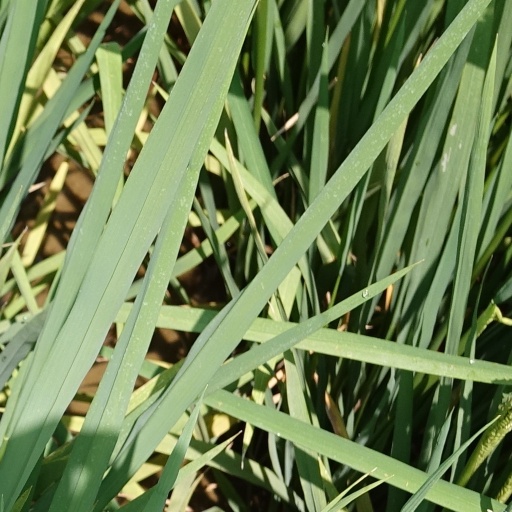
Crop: rice